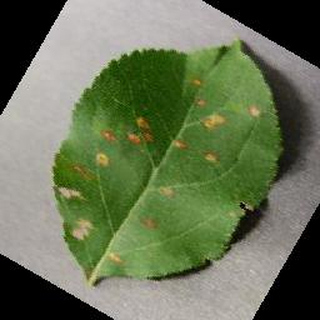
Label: apple_cedar_apple_rust